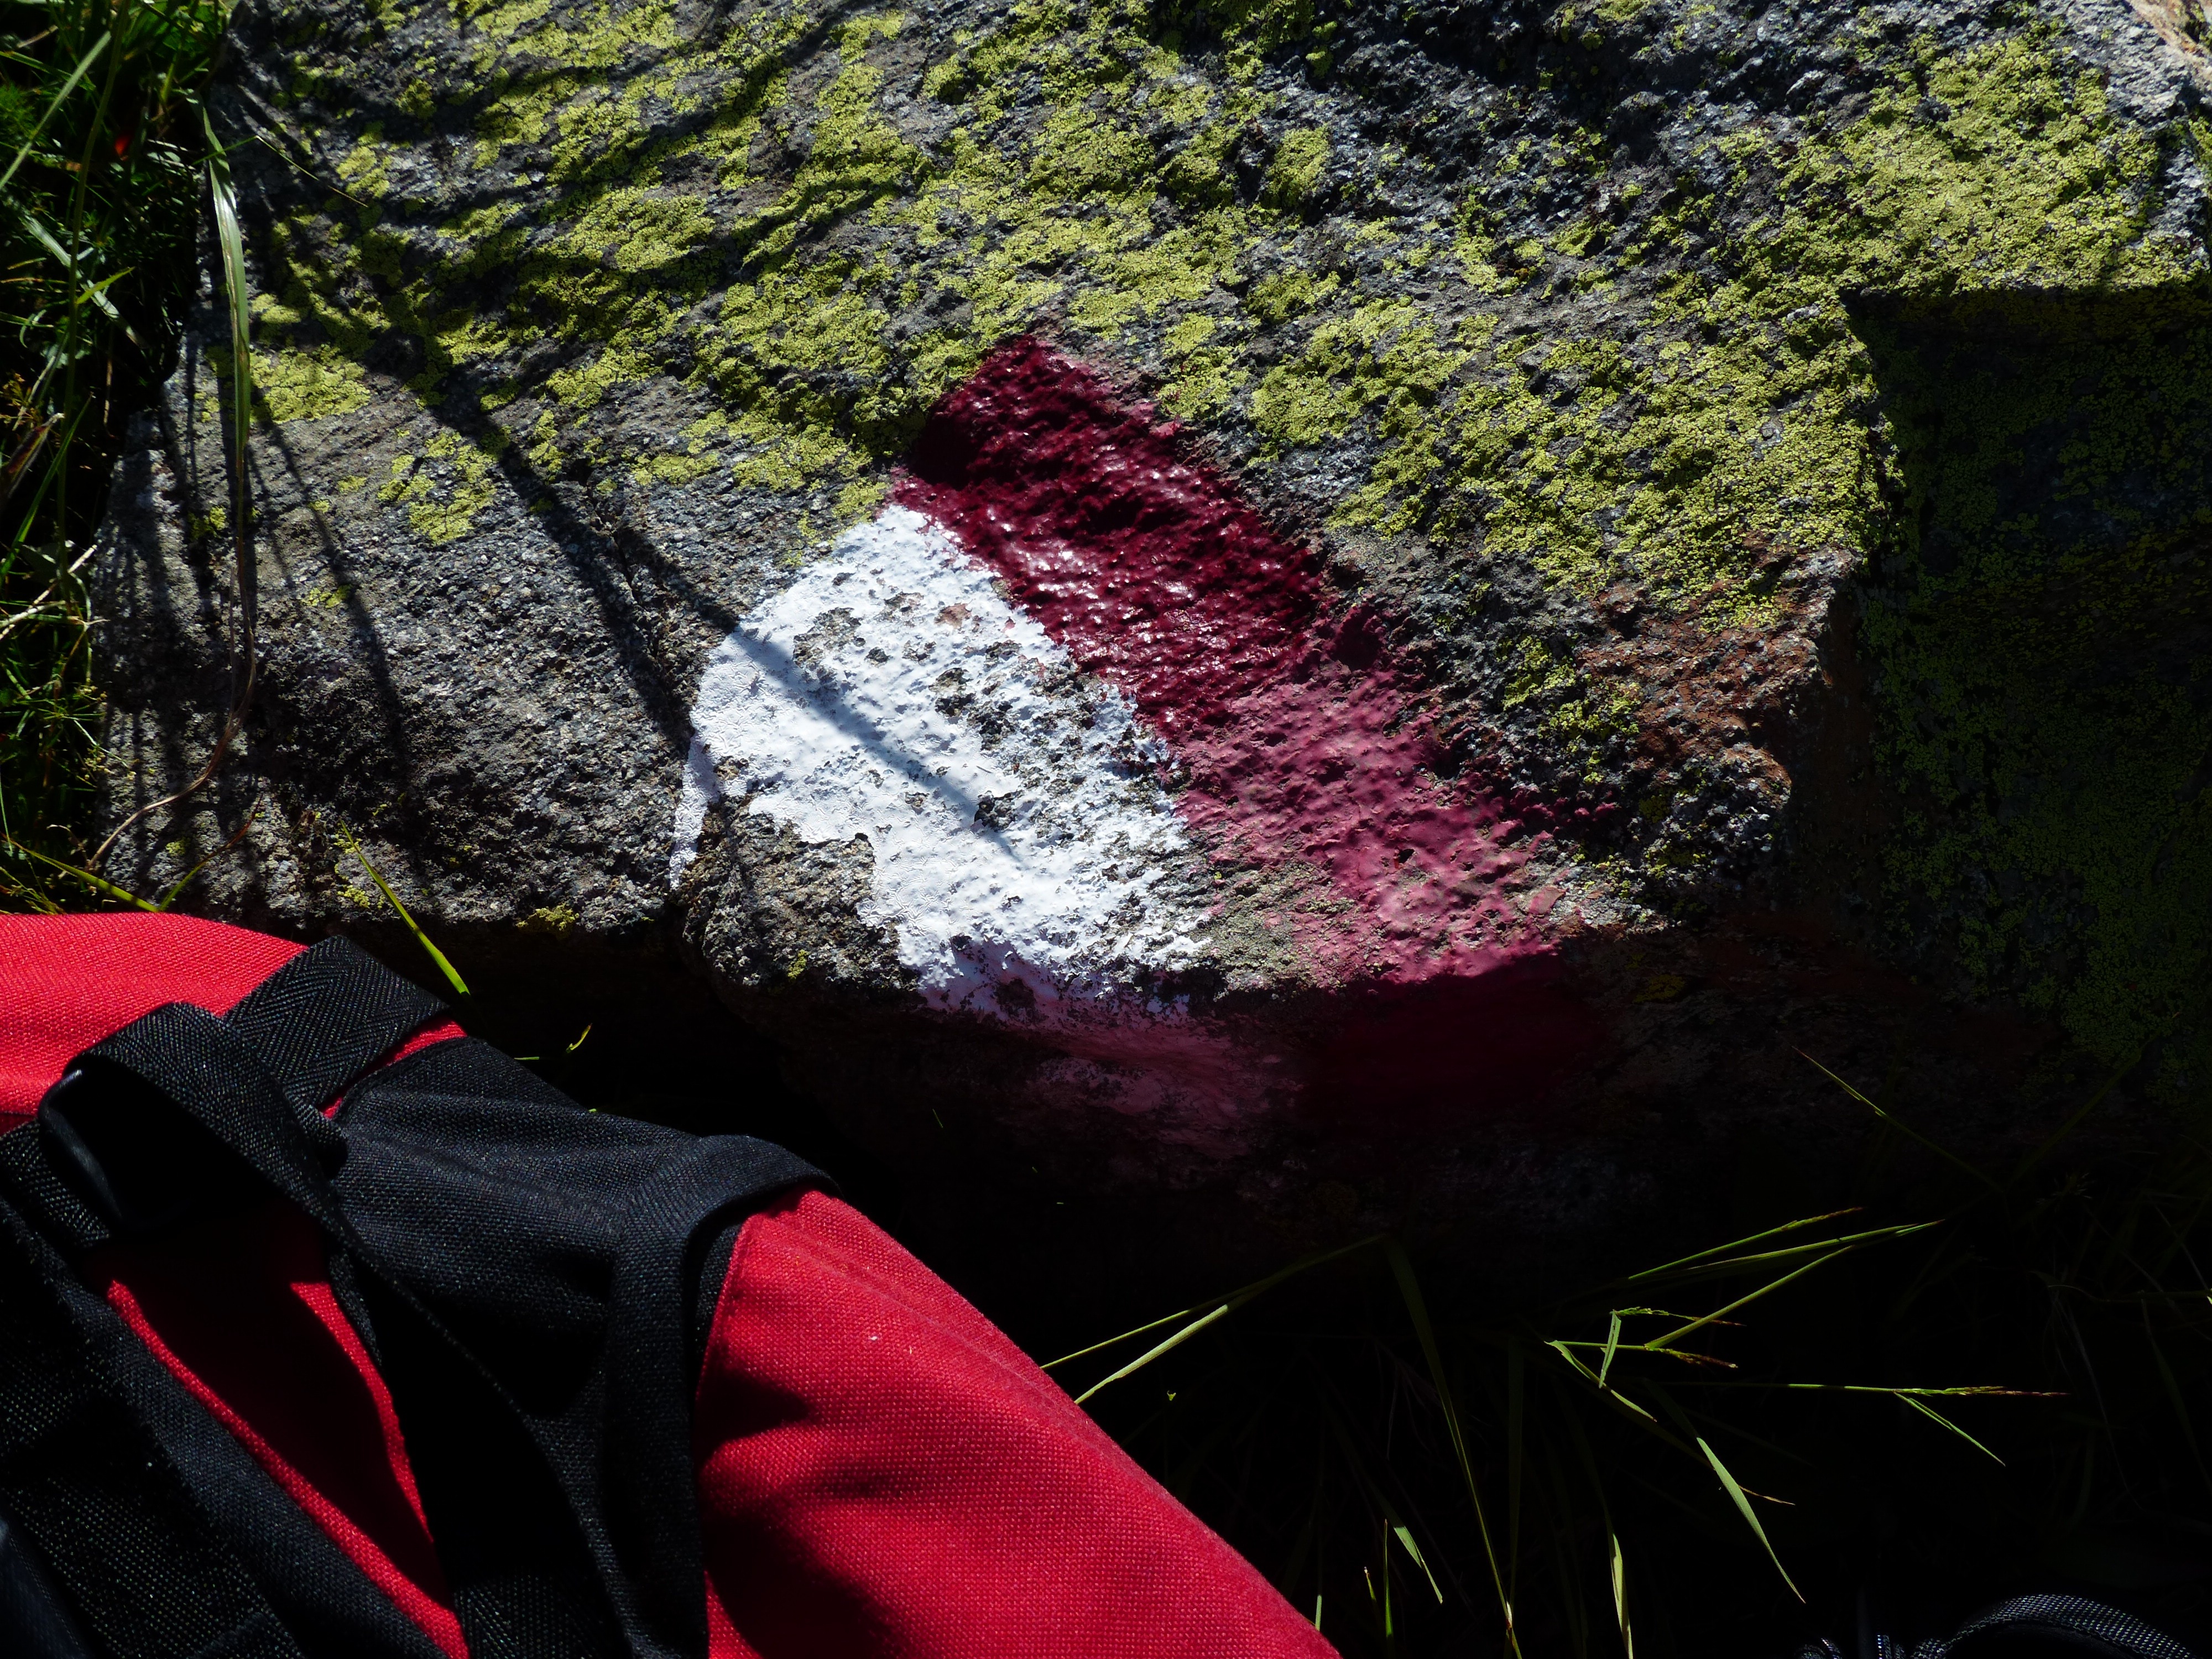
tree, nature, grass, light, plant, hiking, white, sunlight, leaf, flower, backpack, stone, green, red, hike, color, autumn, shadow, signpost, mark, characters, red white, migratory character, right away, woody plant, gta, long distance hiking